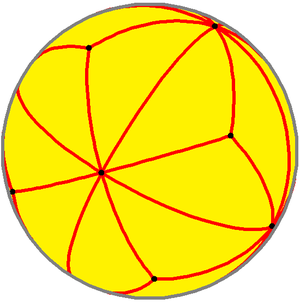
Un pavage de la sphère est un ensemble de portions de la surface d'une sphère dont l'union est la sphère entière, sans recouvrement. En pratique on s'intéresse surtout aux pavages réalisés avec des polygones sphériques, dénommés polyèdres sphériques.